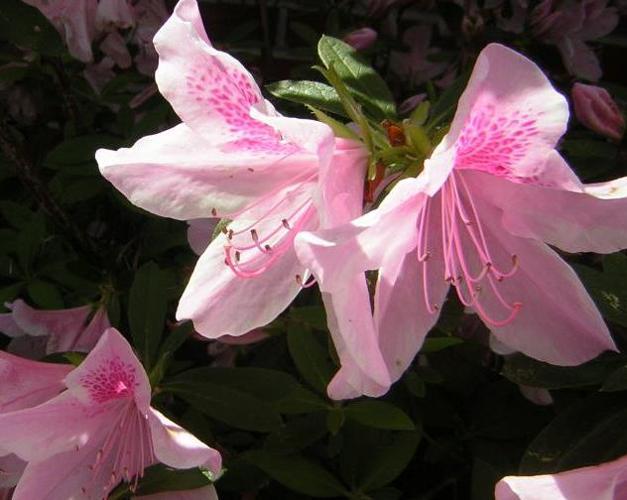
Label: azalea